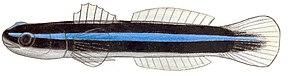
Elacatinus oceanops est une espèce de gobies de la sous-famille des Gobiinae.